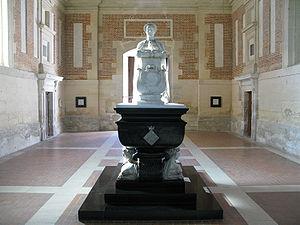
Le château d'Anet est un château Renaissance, situé en Eure-et-Loir, France Le château construit pour Diane de Poitiers par Philibert de l'Orme.
Le château d'Anet est un château de style Renaissance situé en Eure-et-Loir, que le roi Henri II de France fit construire au XVIᵉ siècle pour sa favorite, Diane de Poitiers.
Cette page est destinée à fournir une liste non exhaustive des principaux orants funéraires situés en France. Elle est articulée dans l'ordre géographique, par département, puis par commune, puis par lieu ou édifice, puis par personnage par ordre chronologique.